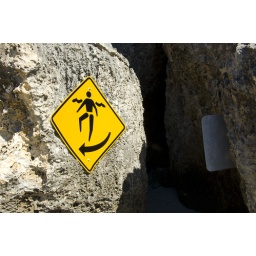
Not the most clear danger sign. Could be interpreted as go tread water over here!